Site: brandenburg
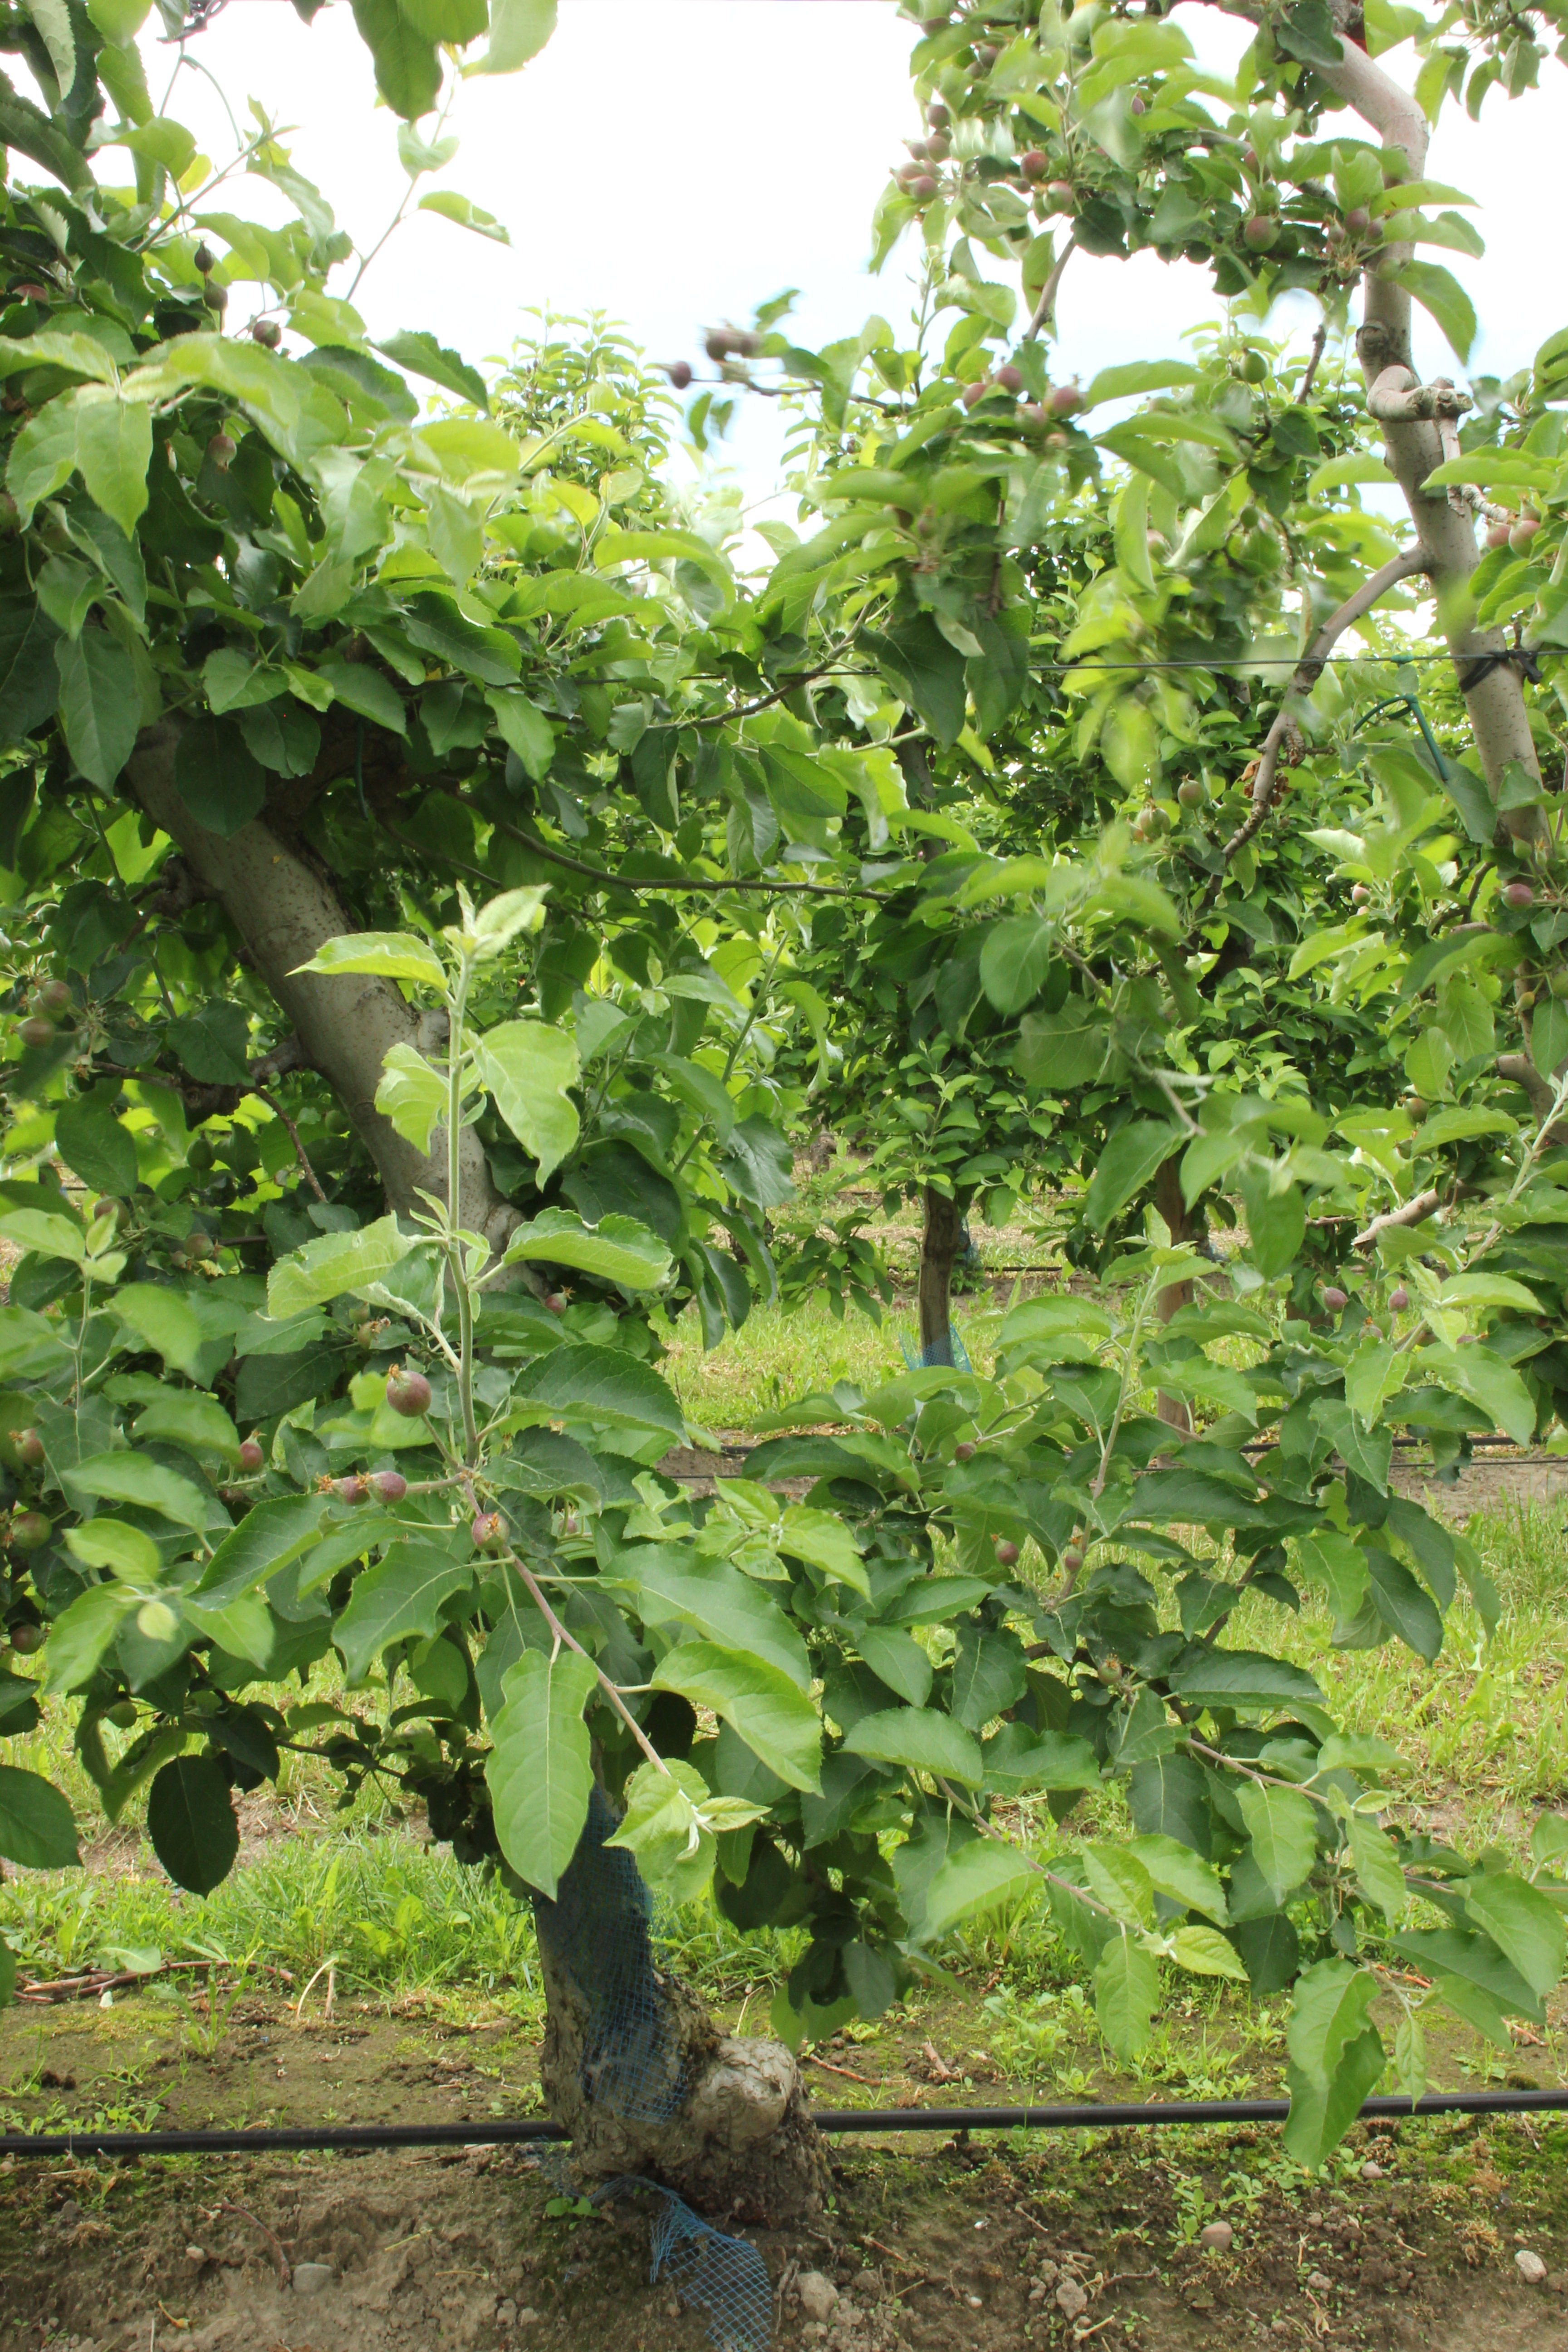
Growth stage (BBCH 72): Development of fruit